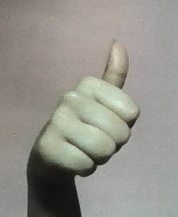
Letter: aleff